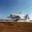
Label: airplane